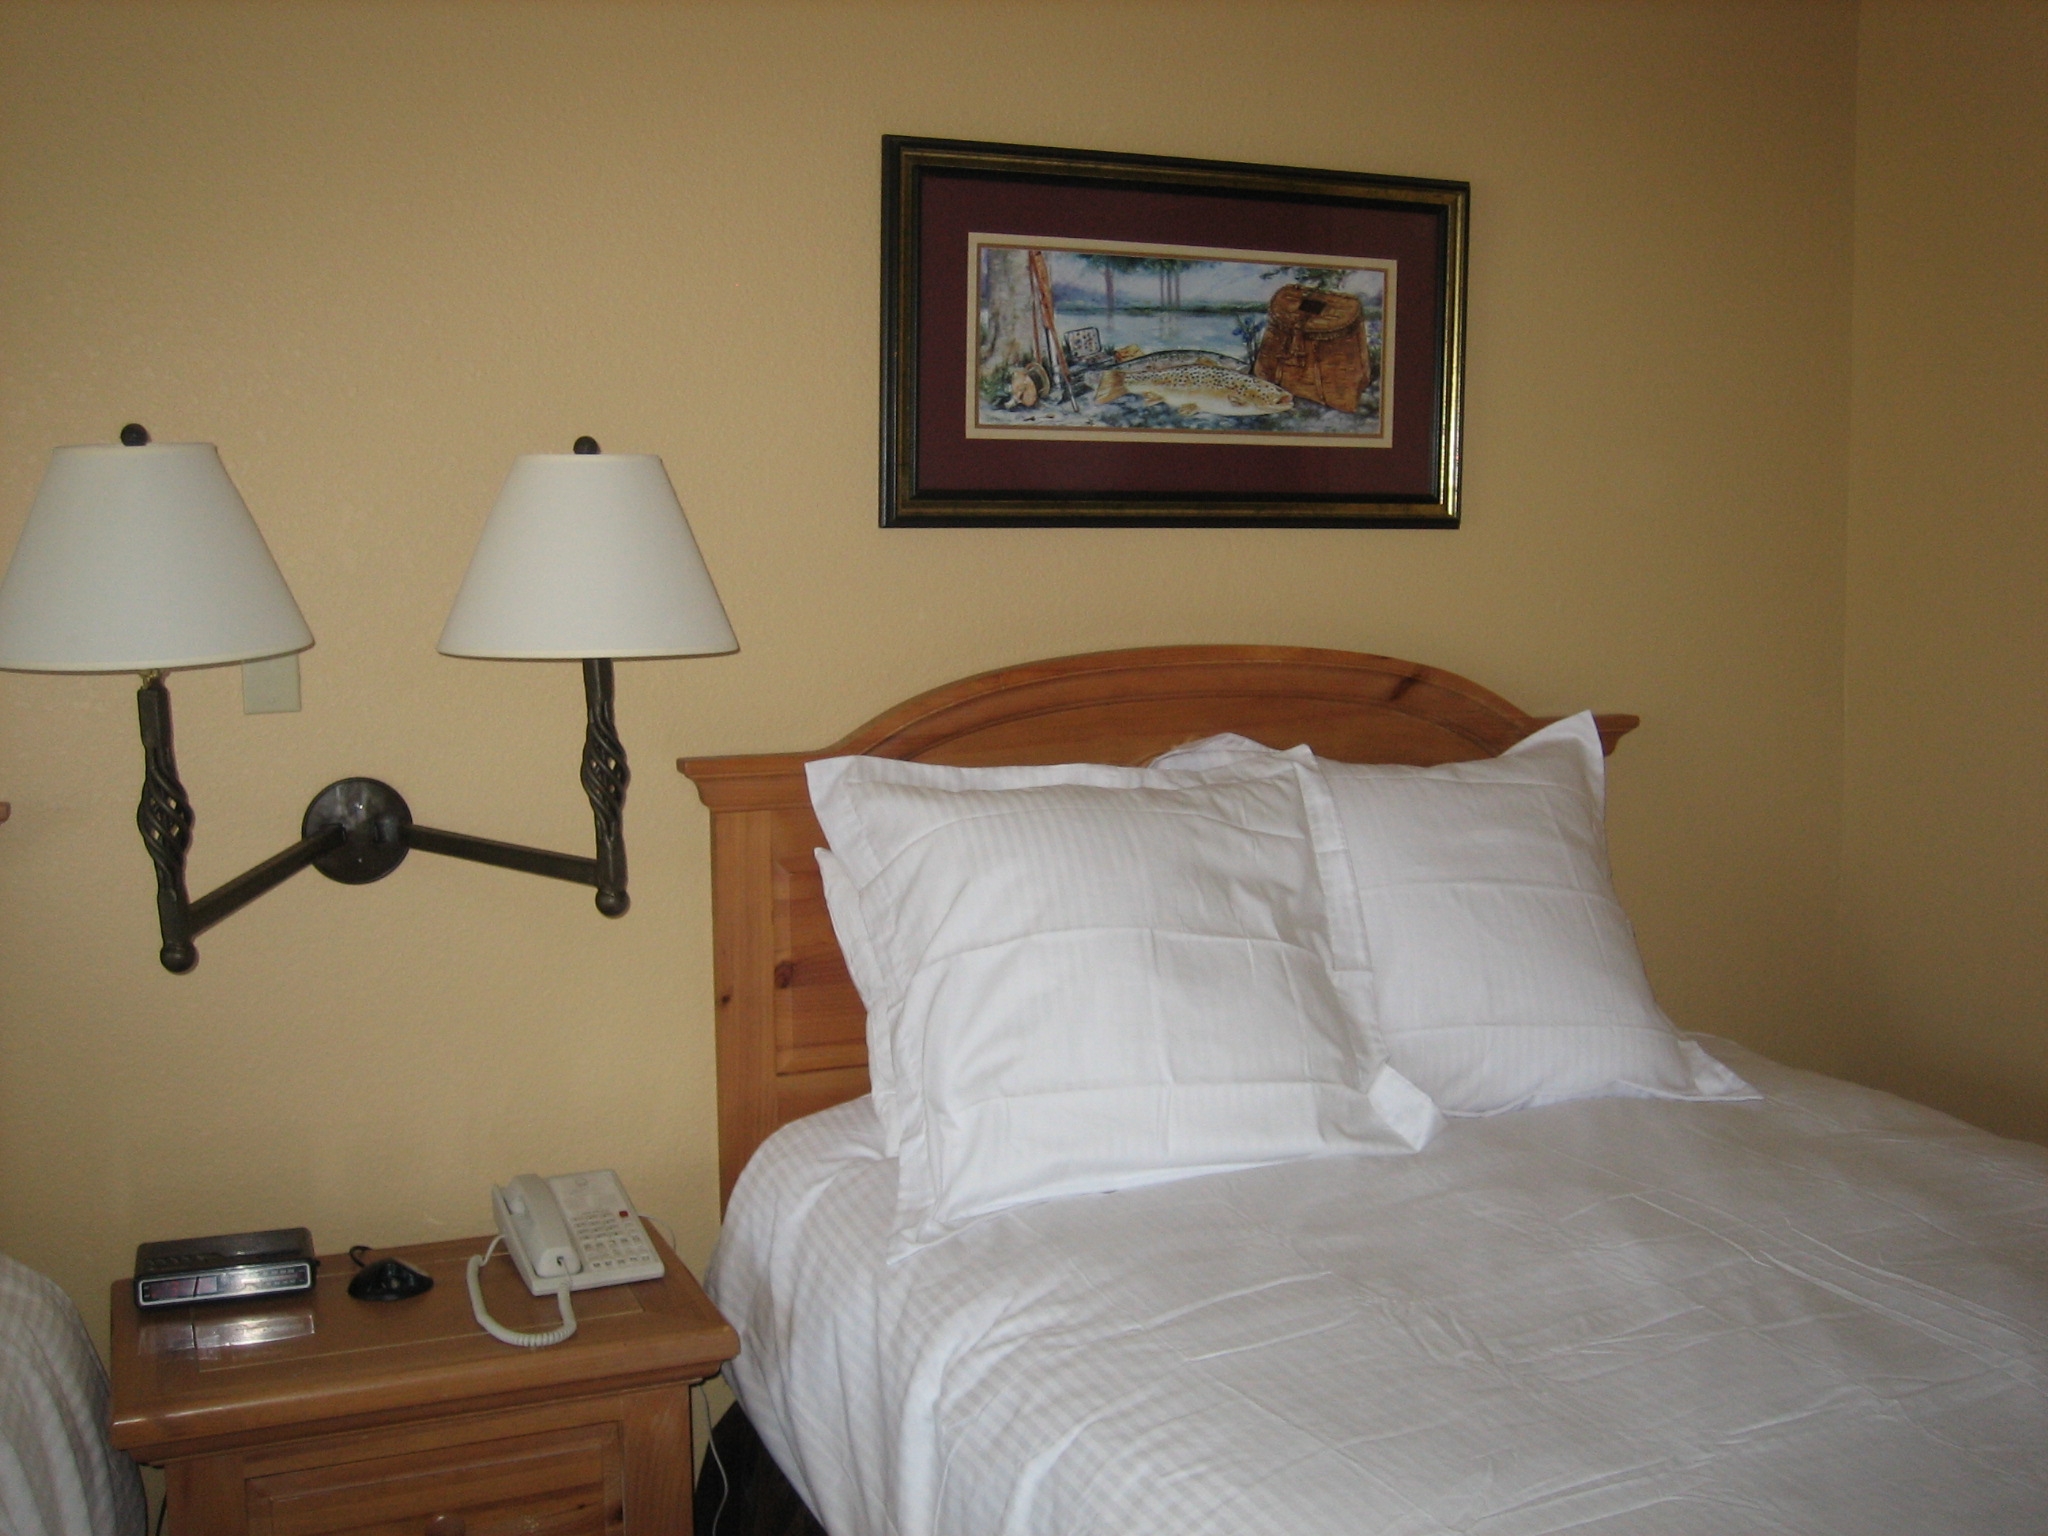
Room type: bedroom